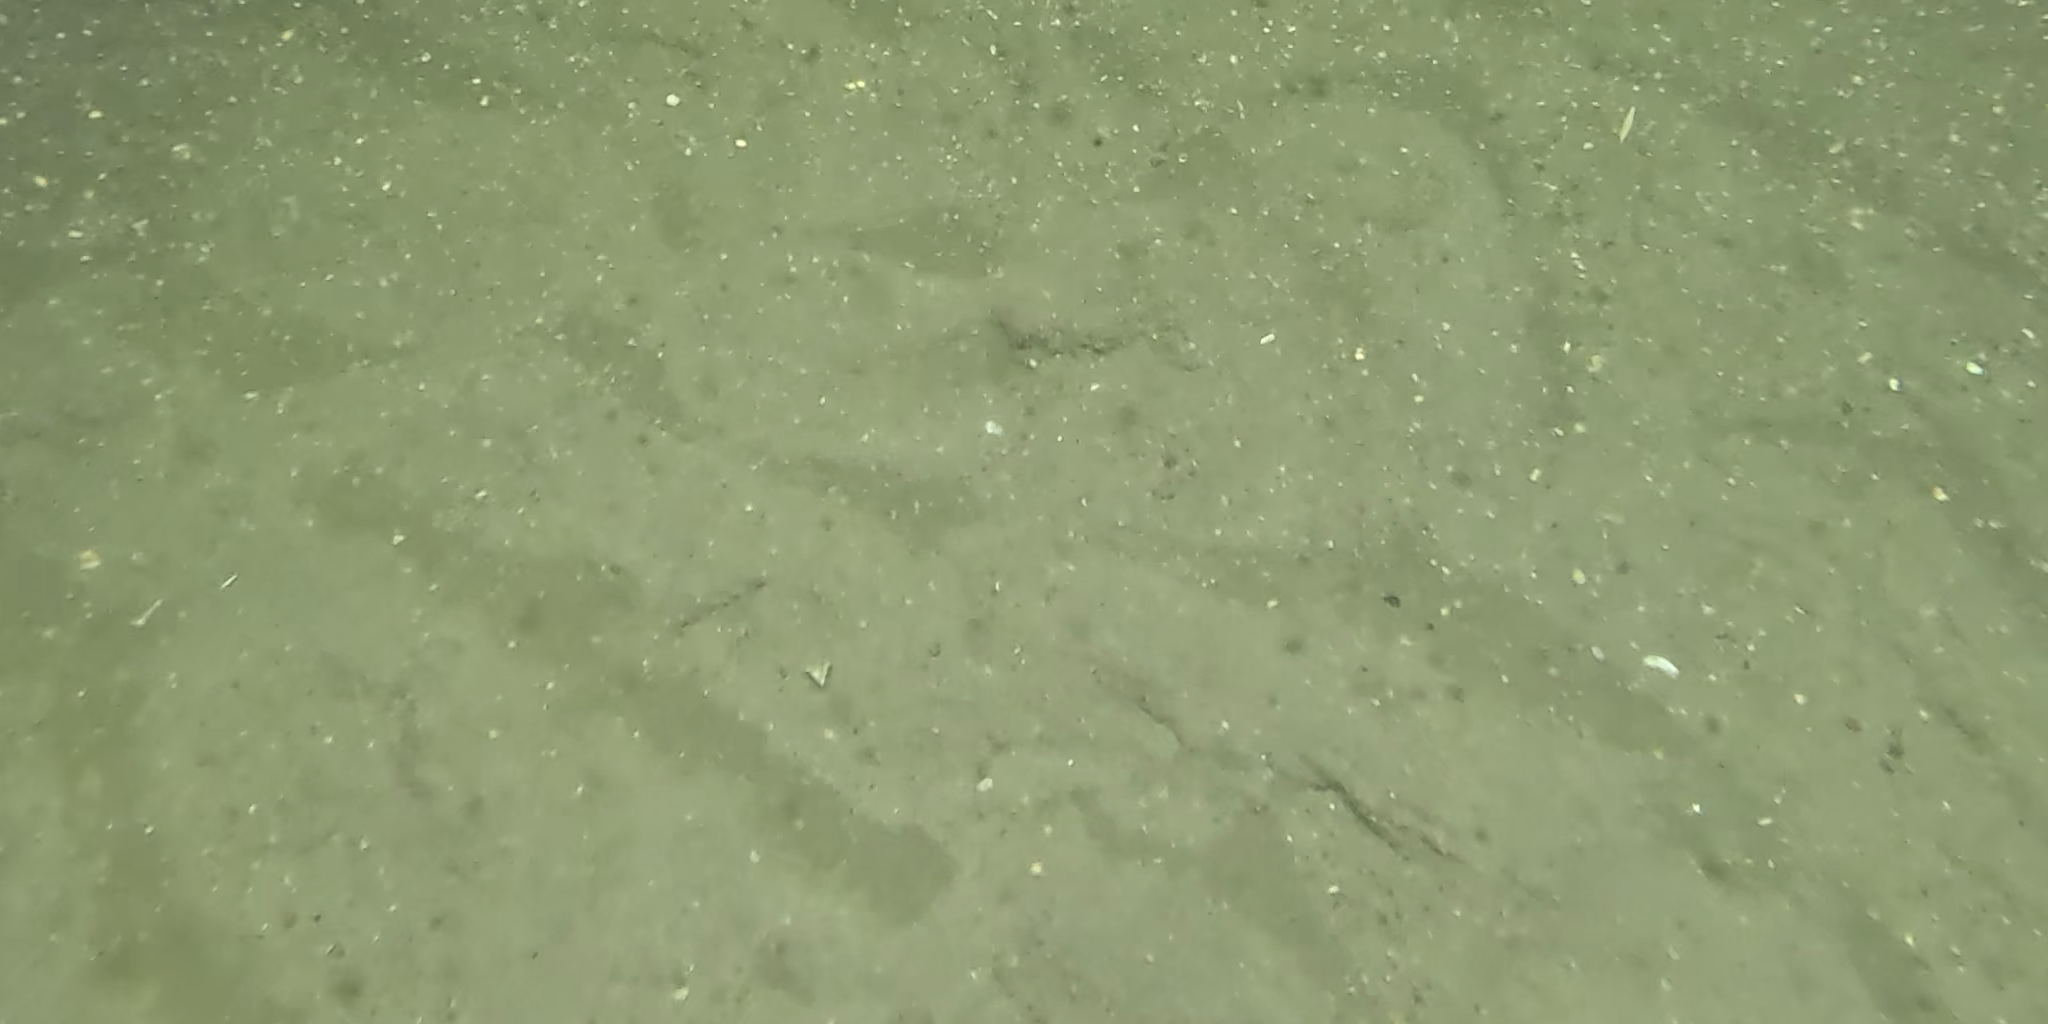
Seabed habitat: sand